3rd Light Armoured Brigade (France)

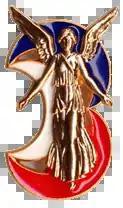
Insignia of the 3rd Mechanised Brigade 3 BM.

In 1999, the 3rd Mechanised Brigade was created within the cadres of reforms of the French Army. The brigade adopted the traditions of the 3rd Armoured Division.